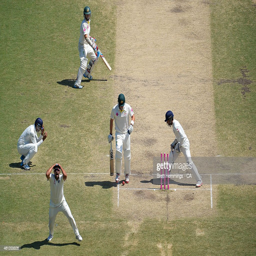
players react after a missed opportunity to run out cricketer during day of the fourth test match .